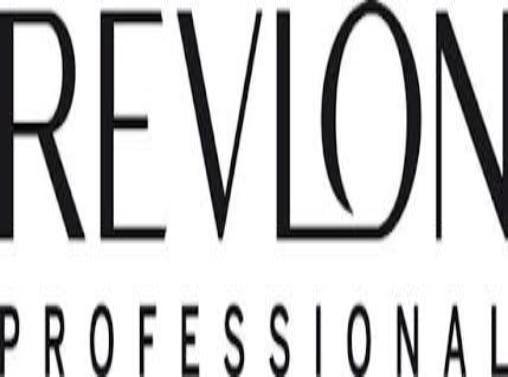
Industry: Necessities